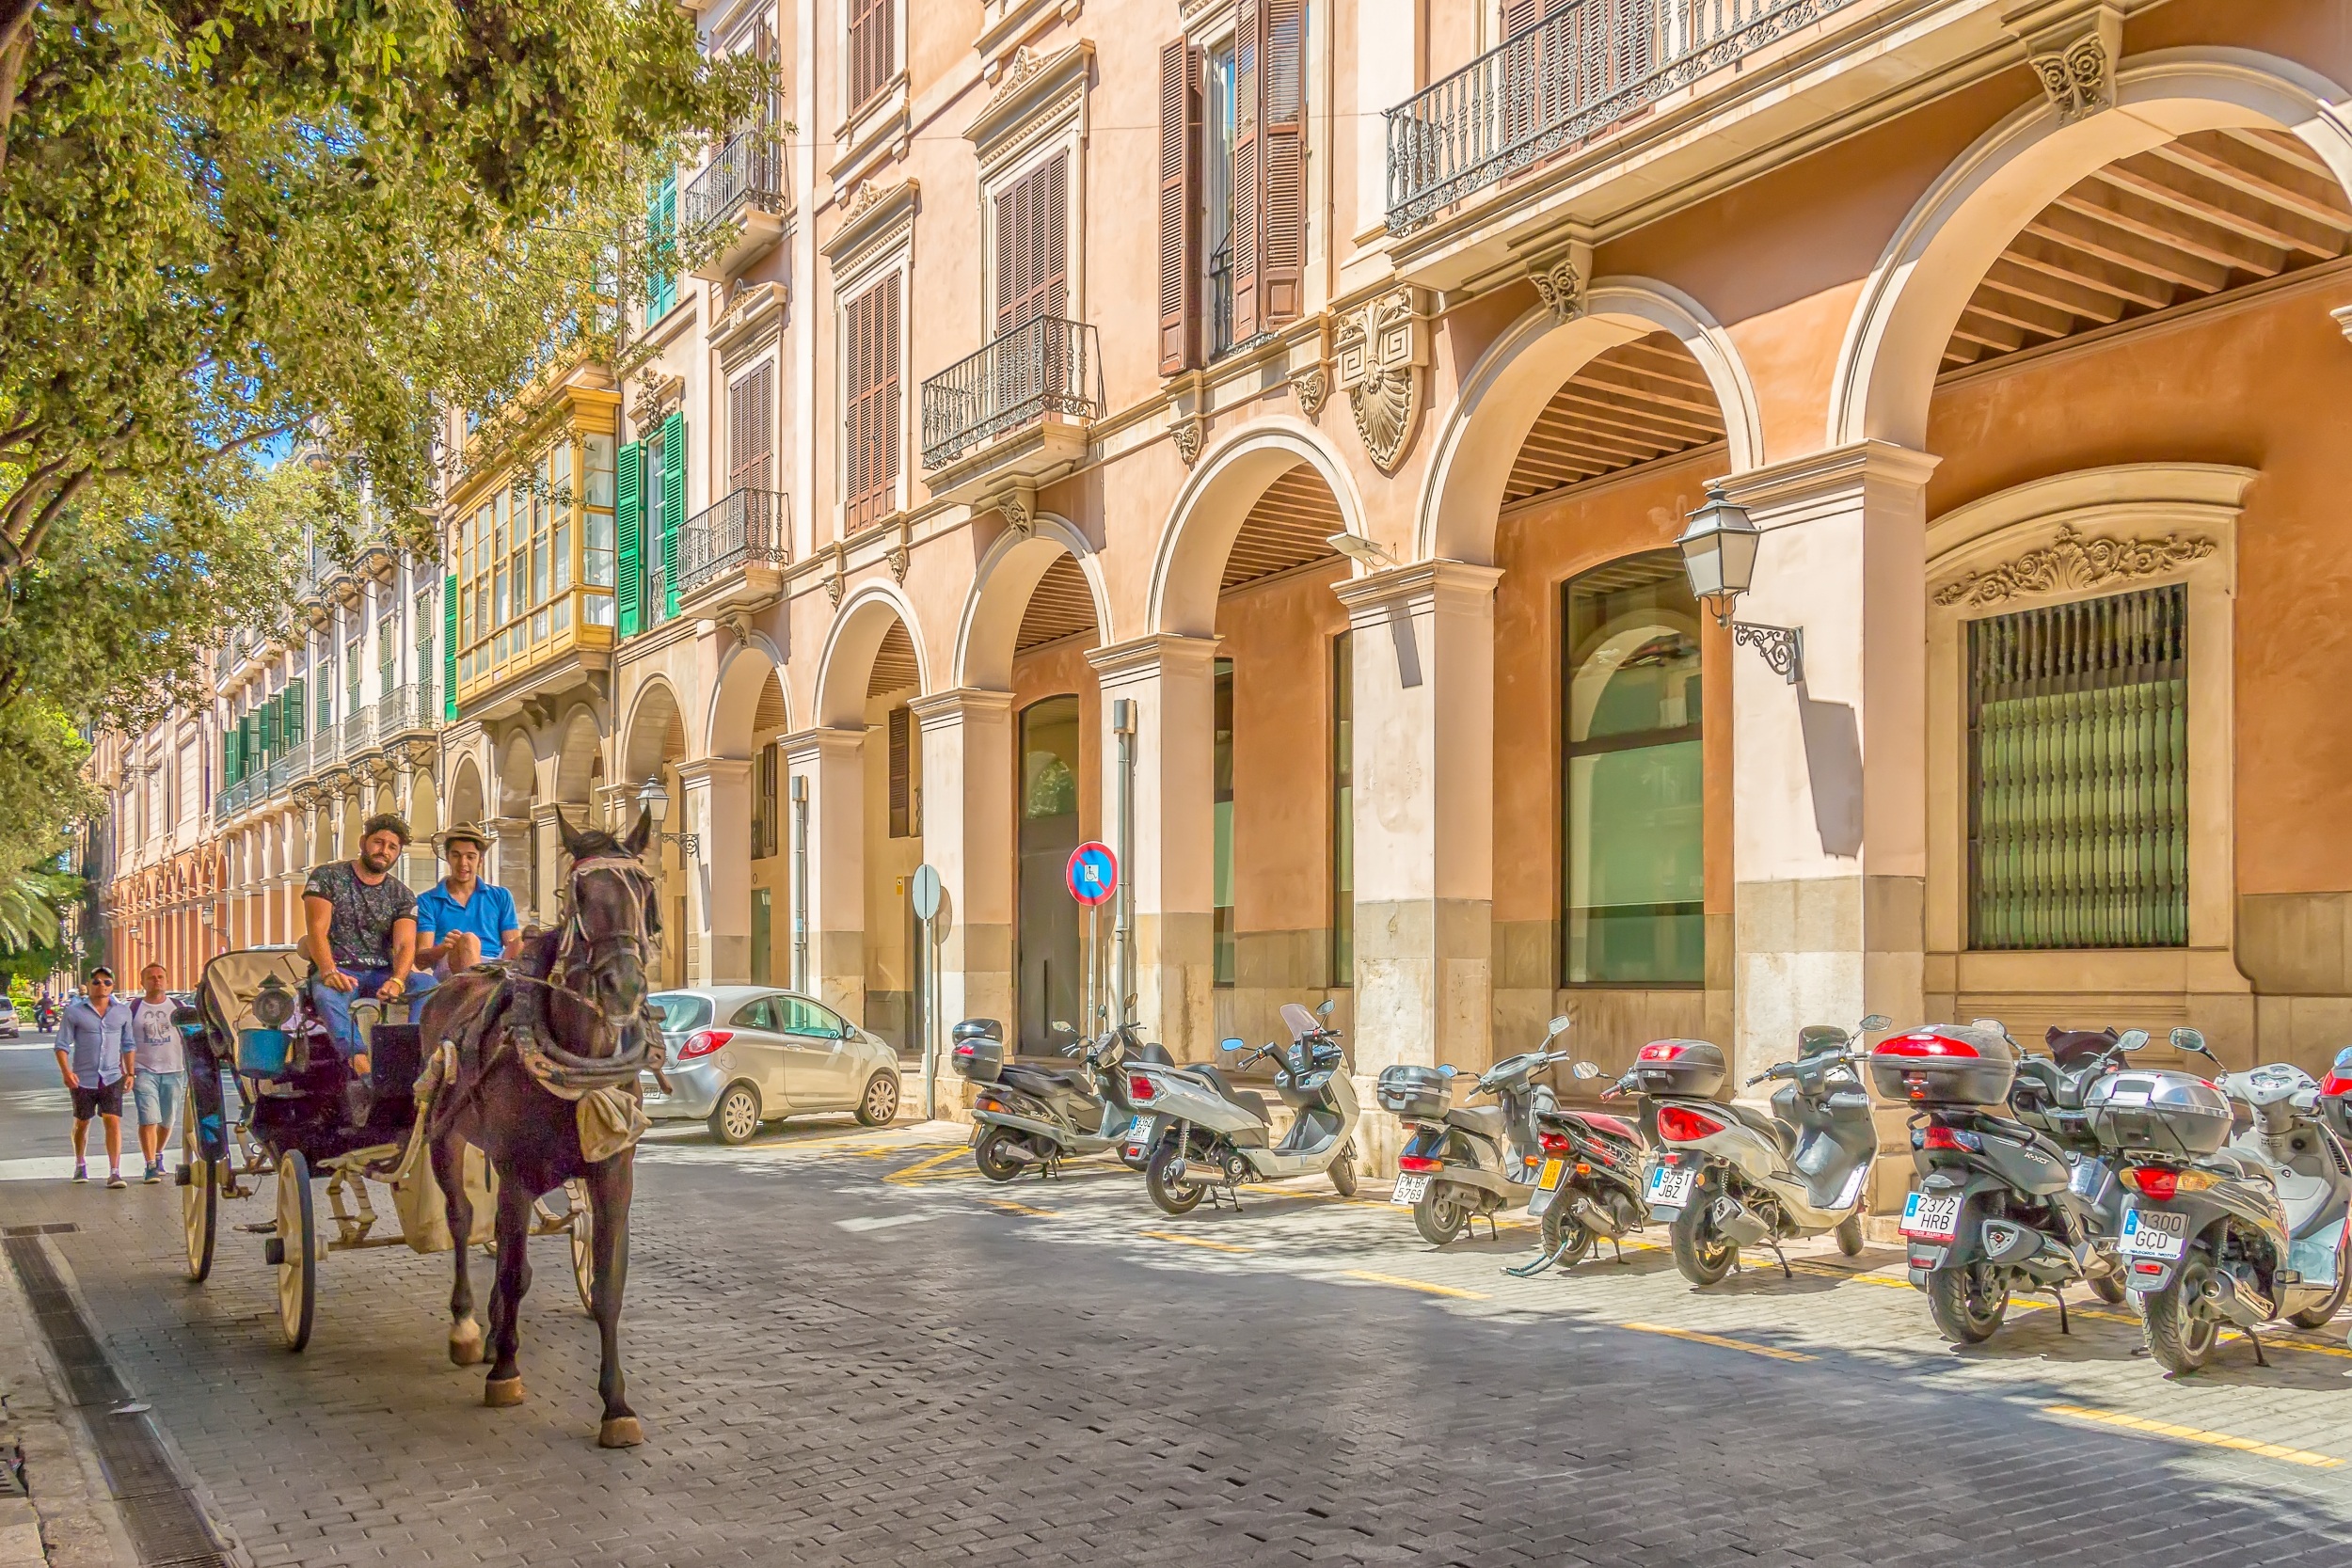
pedestrian, road, street, car, town, city, downtown, horse, plaza, holiday, motorbike, tourism, old town, horses, hdr, infrastructure, cars, town square, motorcycles, majorca, tandem, palma, neighbourhood, bikes in, palma de majorca, horse and carriage, human settlement